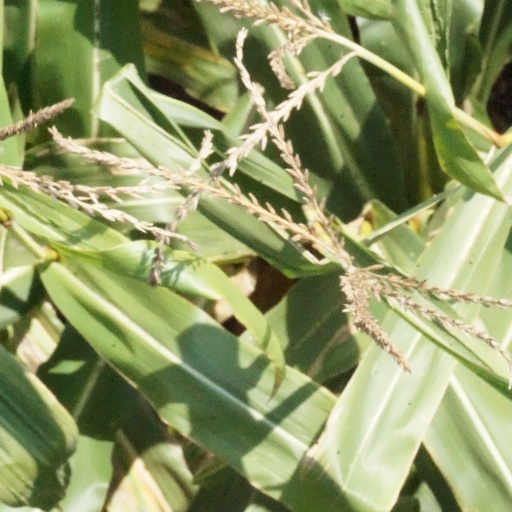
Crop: maize; corn